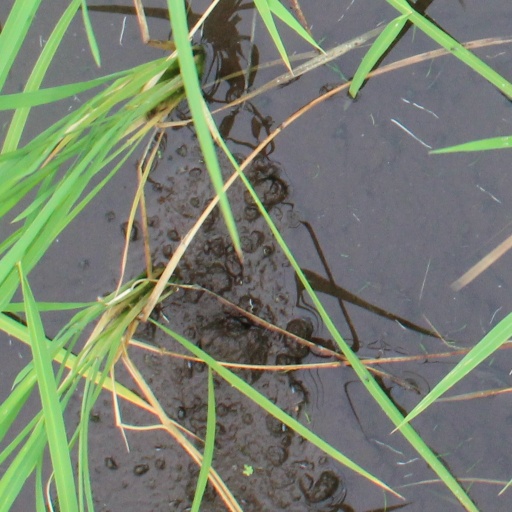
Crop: rice